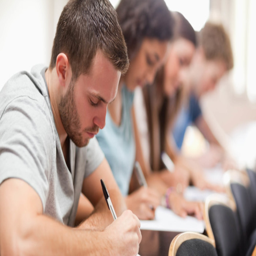
serious students sitting for an examination